Sluggard waker

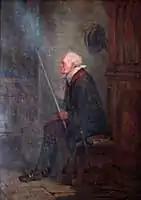
Painting of a 19th-century dog whipper and sluggard waker

A sluggard waker was an 18th-century job undertaken by a parishioner (usually the parish clerk), in British churches. The sole task of the sluggard waker was to watch the congregation during the services and tap anyone who appeared to be falling asleep sharply on the head. The actual tapping was not done by hand, nor was it done particularly gently or subtly. The sticks (or wands) used to do the tapping were usually long straight poles of stout local woods, and were sometimes tipped with either brass knobs, forks (both added and natural in the wood), or fox tails. In some regions of England there was a clear definition of which tips were for what purpose, sometimes to the extent of the stick having two ends. A brass tip or fork would usually be used for waking the men, while the fox tail was used for waking the female congregants.